Petrea volubilis

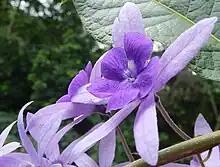

As a climbing plant, it grows to a height of , but as a shrub it grows to tall. It is a vine or semi-climbing shrub with stems, sometimes reaching in diameter. Leaves are elliptical-oblong, 5–16cm long and 3–8cm wide, apex acute or obtuse, base wedge-shaped, entire margin, sometimes sinuous, glabrous or pubescent, rough to the touch; petiole 0.2–1 cm long.